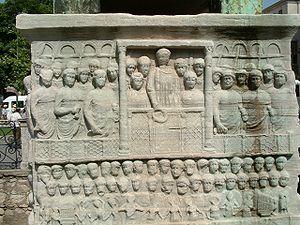
Le templon caractéristique des églises byzantines est une cloison de pierre ou de bois séparant le bêma, la bimah, ou sanctuaire, du naos ou nef. Tantôt plein tantôt à claire-voie, il était constitué de larges panneaux décorés de feuillages, d’animaux et, plus rarement de représentations de personnages sacrés représentés en buste dans des médaillons. Ces panneaux étaient joints par des colonnettes surmontées d’une architrave ou d’un épistyle.
L’Antiquité tardive est une expression utilisée pour désigner une période de l’histoire européenne qui commence à la fin du IIIᵉ siècle mais dont le terme est beaucoup plus flou. Elle n’est employée qu’en référence aux pays ayant appartenu au monde romain : les régions d’Europe occidentale, orientale et méridionale, d’Asie et d’Afrique autour du bassin méditerranéen mais se prolonge bien au-delà de la fin de l’Empire romain d’Occident en 476.
Dans l'architecture ecclésiastique, le chancel, est une clôture basse en bois, en pierre ou en métal qui sépare la nef d'une église chrétienne où sont réunis les fidèles du chœur liturgique réservé au clergé. Dans les églises paléochrétiennes et médiévales, cette clôture se nomme « chancel », pour les périodes suivantes, elle est appelée « clôture de chœur ».
L’Empire byzantin ou Empire romain d'Orient désigne l'État apparu vers le IVᵉ siècle dans la partie orientale de l'Empire romain, au moment où celui-ci se divise progressivement en deux.
Ctésibios d'Alexandrie était un ingénieur né au IIIᵉ siècle av. J.-C. à Alexandrie. Il est considéré comme le fondateur de l'école des mécaniciens grecs d'Alexandrie dont la tradition se poursuivra avec Philon de Byzance, Vitruve à Rome et Héron d'Alexandrie.
Le premier art byzantin connaît son apogée sous le règne de Justinien, alors qu’a lieu une reconquête temporaire de l'Italie. Il se caractérise par un mélange de tradition romaine, de tradition orientale et de christianisme.
L’obélisque de Théodose est le nom donné à l'obélisque égyptien de Thoutmôsis III qui orne l'hippodrome de Constantinople, aujourd'hui At Meydanı ou Sultanahmet Meydanı, à Istanbul. Il s'agit du plus vieux monument encore visible de la ville.